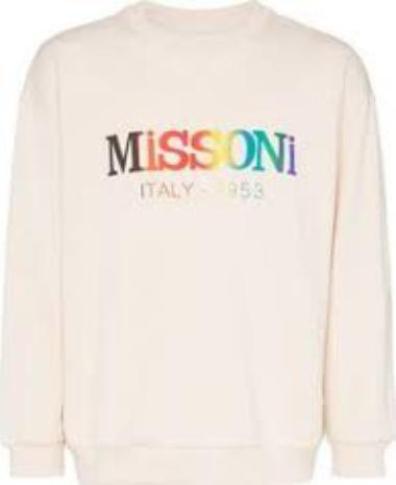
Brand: missoni
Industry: Clothes